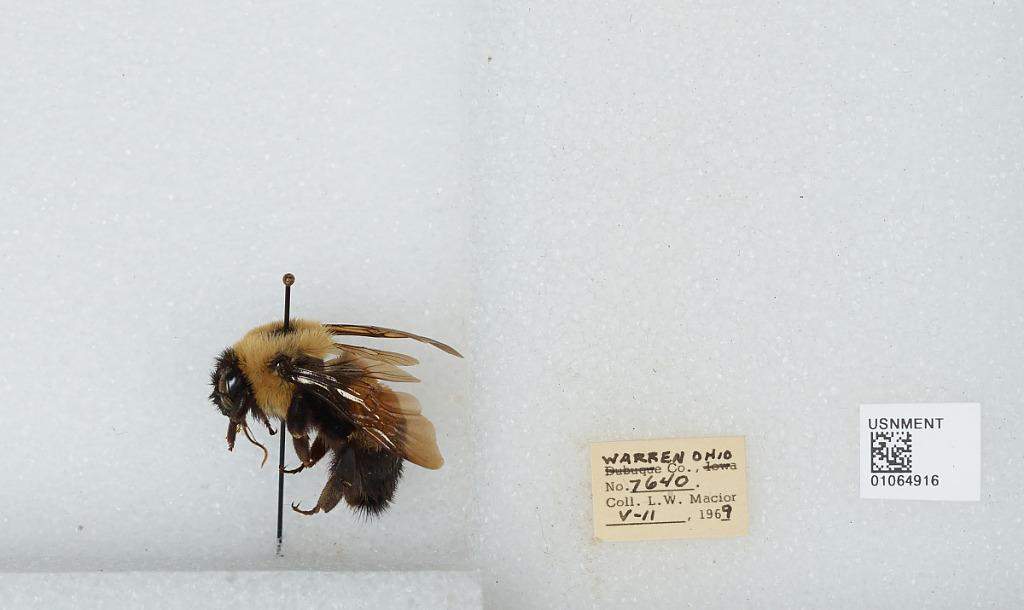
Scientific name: Bombus (Bombus) affinis Cresson
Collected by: L. Macior
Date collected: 1969-5-11
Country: United States
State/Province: Ohio
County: Warren
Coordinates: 39.4242, -84.1856